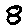
Label: 8